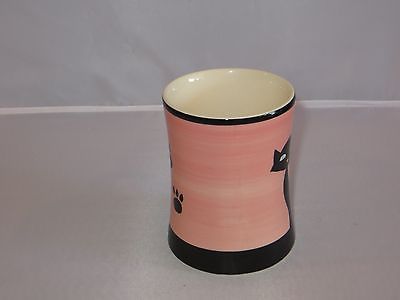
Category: mug